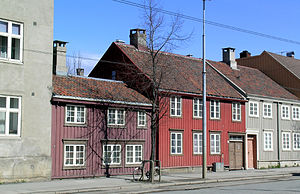
Kongens gate (Trondheim) / Bygninger i Kongens gate
Træhusbebyggelse, henholdsvis Kongens gate 80 (senter) og 82 (nærmest).
Kongens gate er en af hovedgaderne i Trondheim, Norge. Den blev anlagt i forbindelse med genopbygningen efter den store bybrand i 1681 og er en af hovedakserne i den barokke byplan som blev udformet af generalmajor Johan Caspar de Cicignon. Med en bredde på 60 alen strækker den sig fra bryggene i Kjøpmannsgata, over Torget og forbi Prinsens gate. Derfra fortsætter den med et smallere forløb – den gamle landevej mod vest, Geilan – til Skansen i Ila. Ruten for Kongens gate blev bestemt af to bygninger som havde overlevet bybranden – Vor Frue Kirke og Rådhuset. Det er en vigtig handelsgade og kommunikationsåre. De fleste af byens busruter har stop i Kongens gate, og Gråkallbanen følger Kongens gate på vej ud af centrum. Gaden har også mange hoteller.